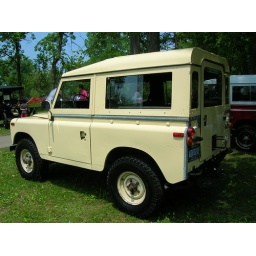
old truck built the same for 40 years has safari seats in the back